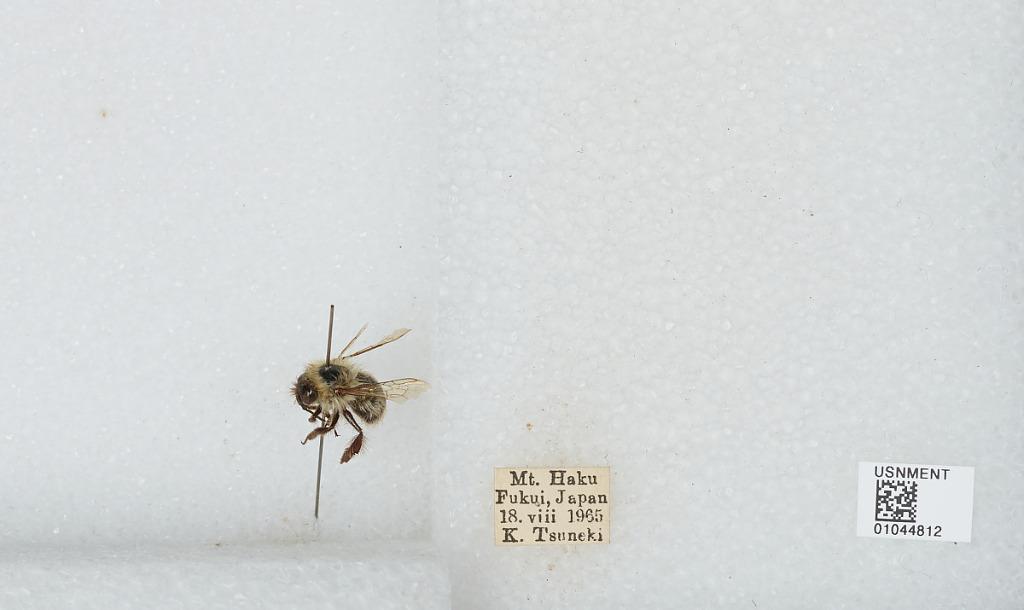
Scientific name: Bombus sp.
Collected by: K. Tsuneki
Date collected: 1965-8-18
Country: Japan
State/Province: Fukui
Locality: Mount Haku